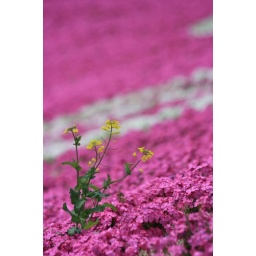
rapes in the ground pink